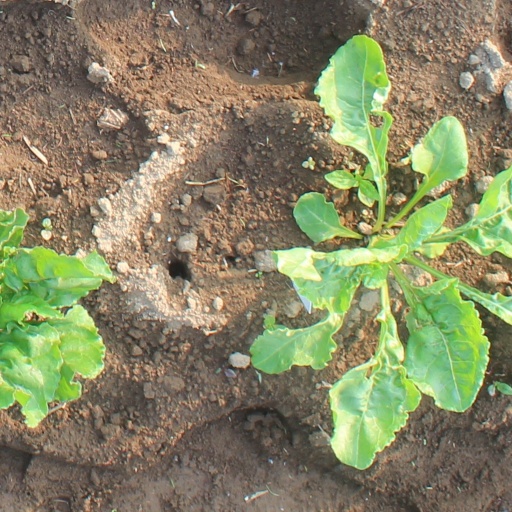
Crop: sugar beet